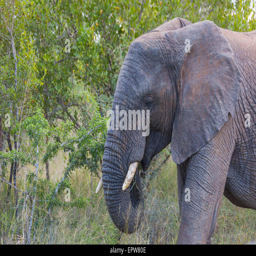
elephant in the bush just before sunset